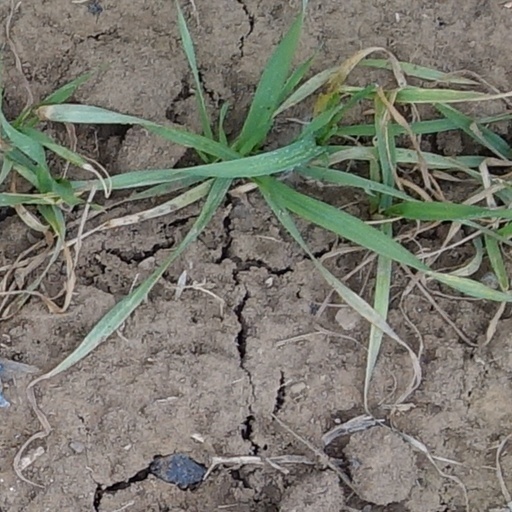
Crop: wheat